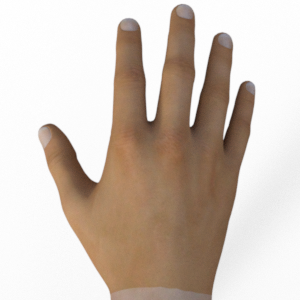
Label: paper